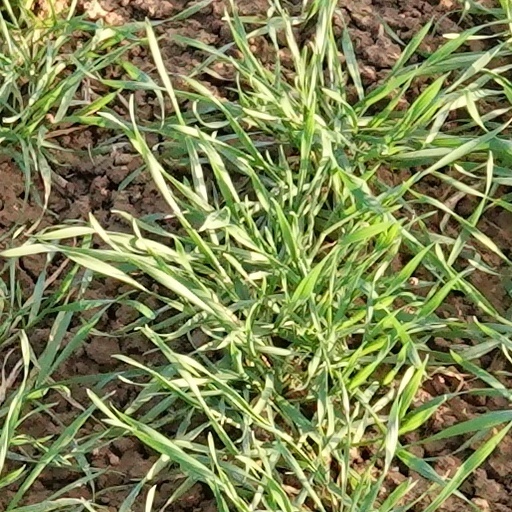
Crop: wheat